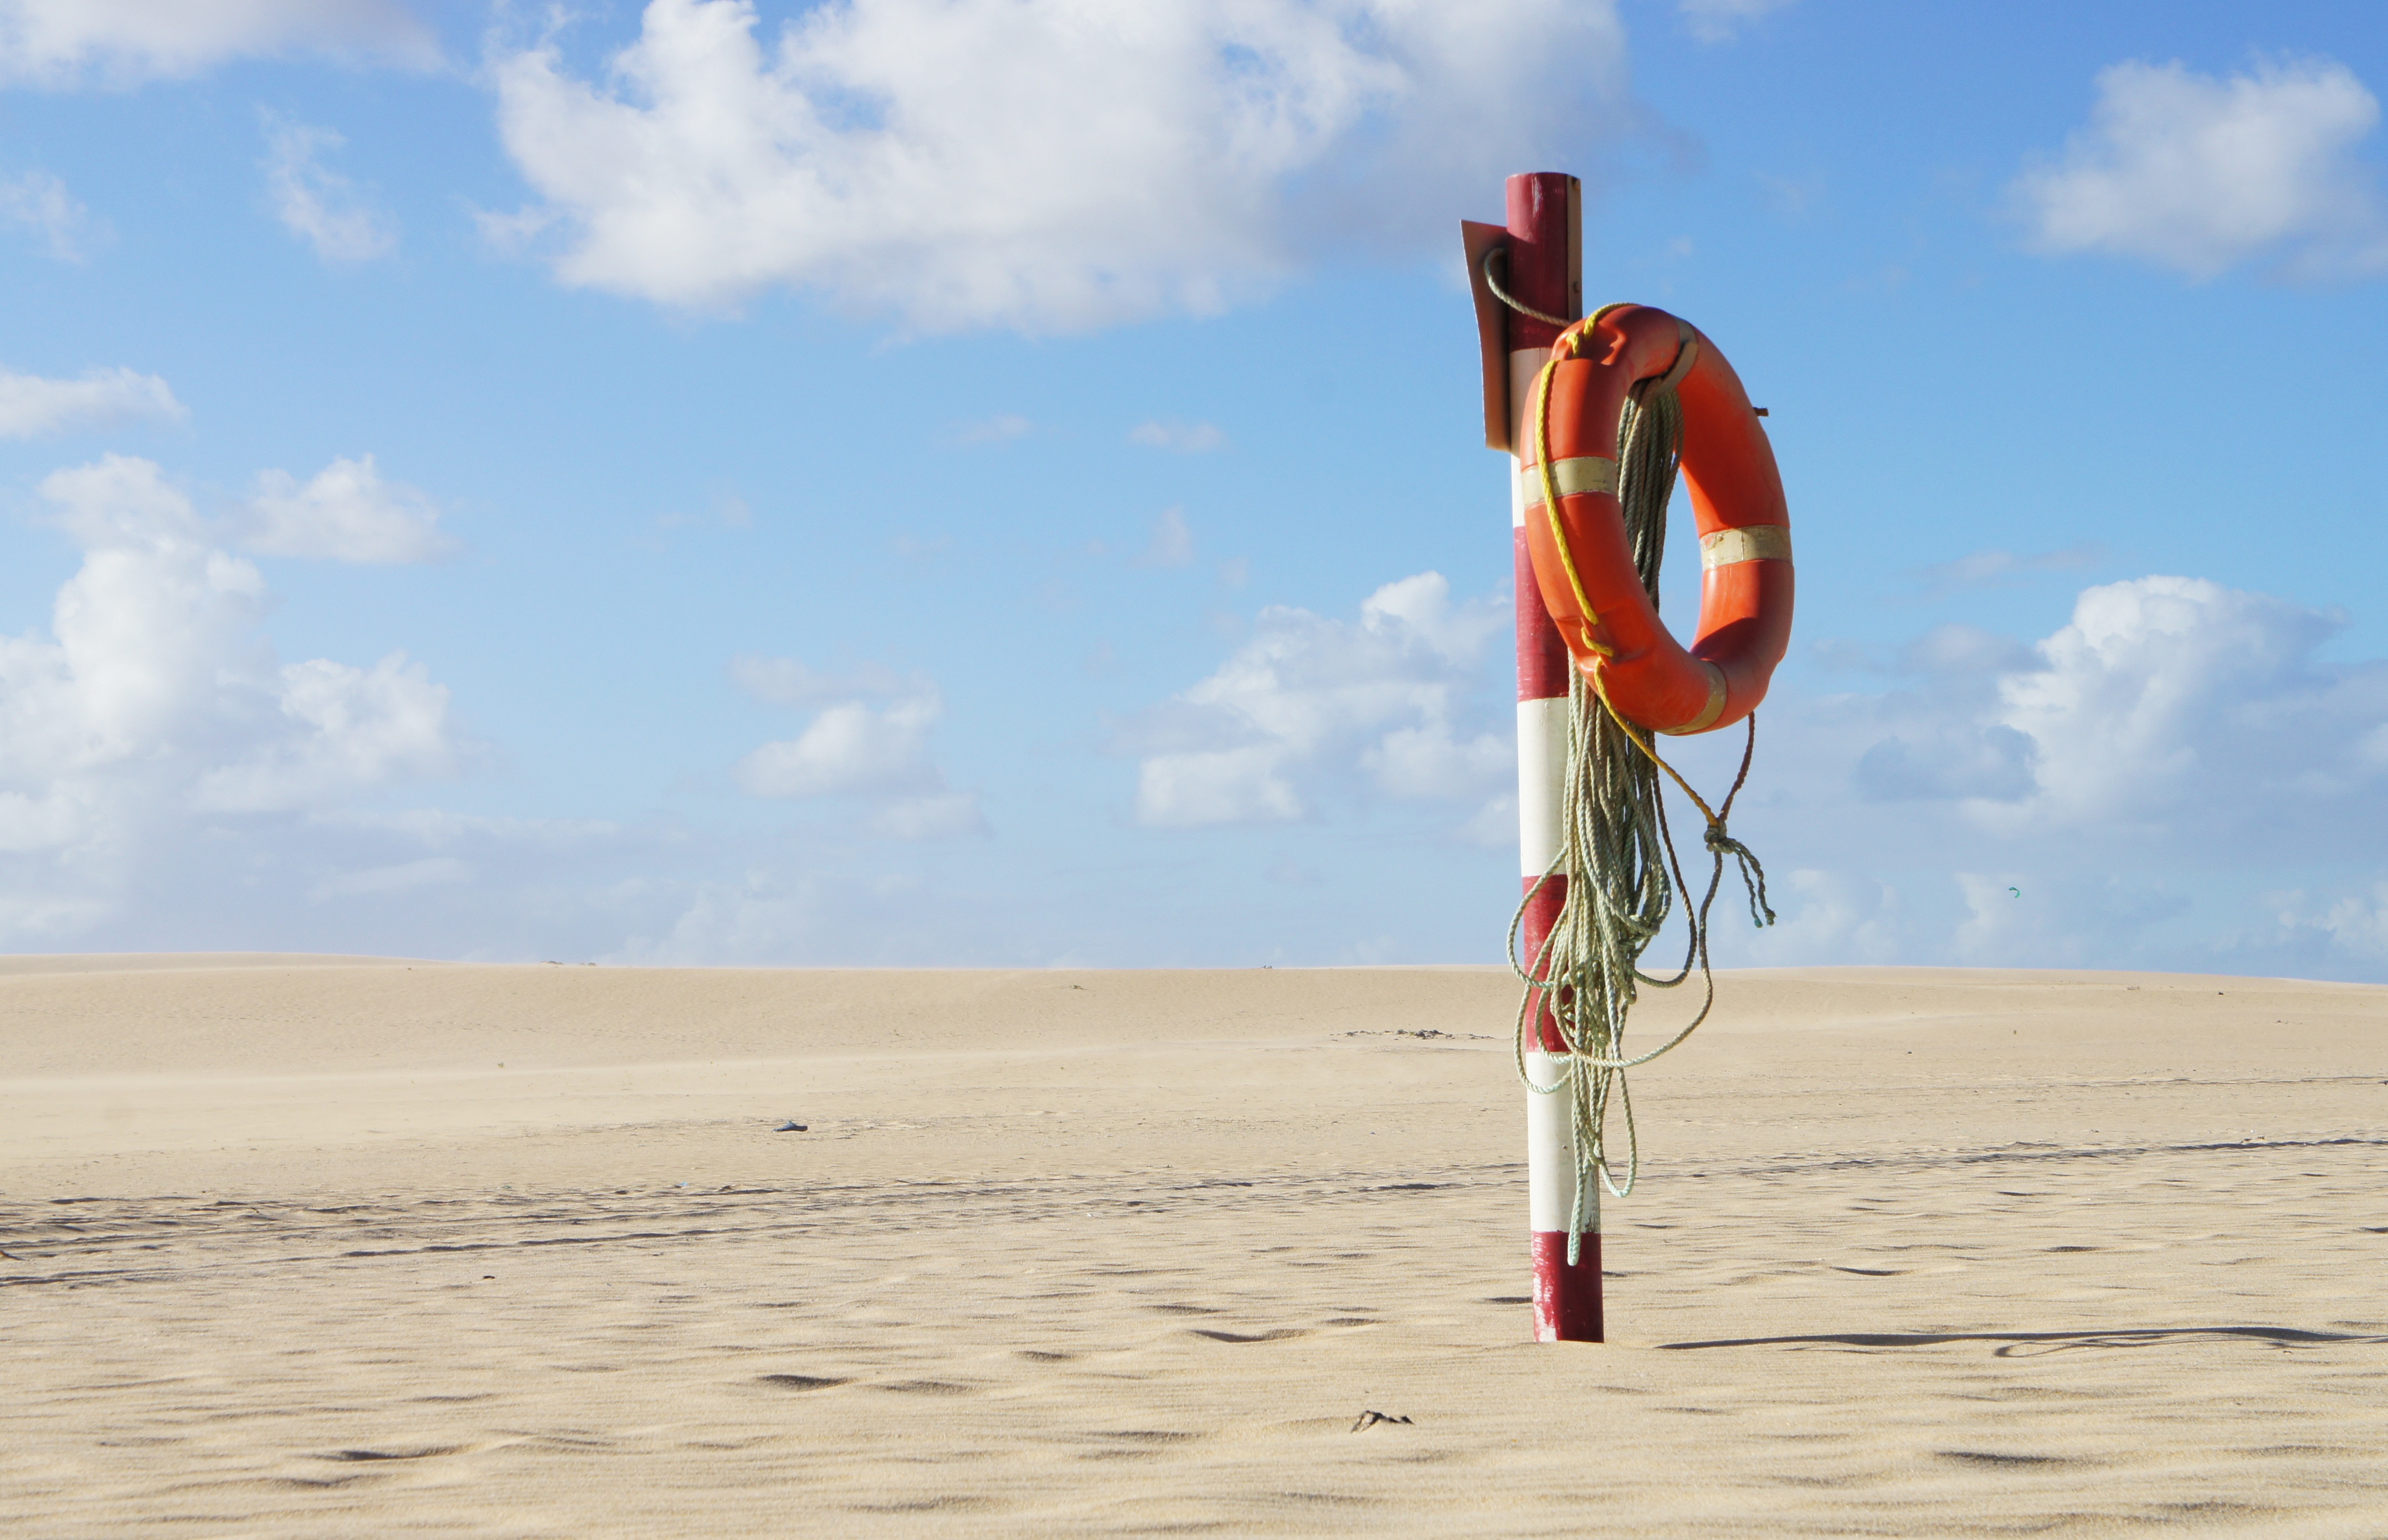
beach, sea, sand, sky, sun, desert, wind, vehicle, sailing, surfboard, blue, extreme sport, toy, life preserver, sunny, sports, preserver, atmosphere of earth, windsports, surfing equipment and supplies, kite sports